Mawangdui

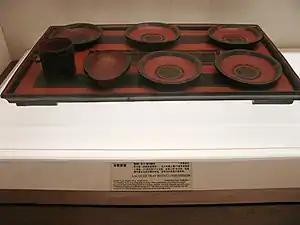
Western Han (202 BC – 9 AD) era lacquerwares and lacquer tray unearthed from the 2nd-century-BC Han Tomb No.1 at Mawangdui

The tomb of Xin Zhui was by far the best preserved of the three. A complete cosmetic set, lacquered pieces and finely woven silk garments with paintings are almost perfectly preserved. Her coffins were painted according to Chu customs and beliefs, with whirling clouds interwoven with mystical animals and dragons. The corpse was bound tightly in layers of silk cloth and covered with a wonderfully painted T-shaped tapestry depicting the netherworld, earth and heavens with Chinese mythological characters as well as Xin Zhui. There was also a silk painting showing a variety of exercises that researchers have called the forerunner of tai ji.